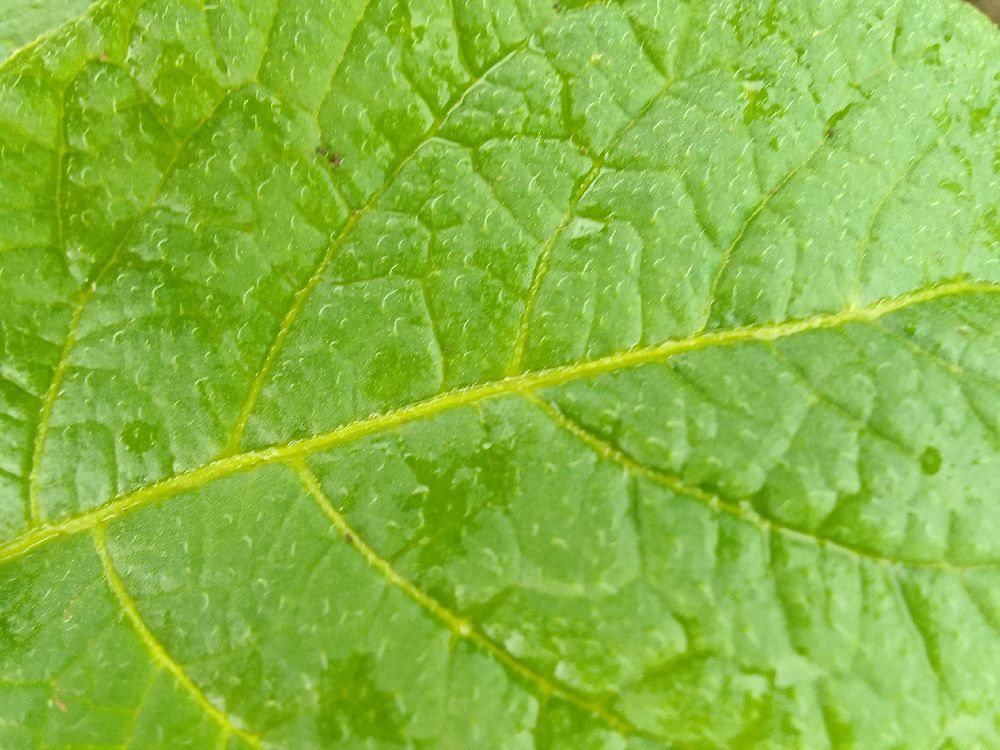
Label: Healthy